Question: Please indicate a possible affordance area of the hold_knife that can be used for holding
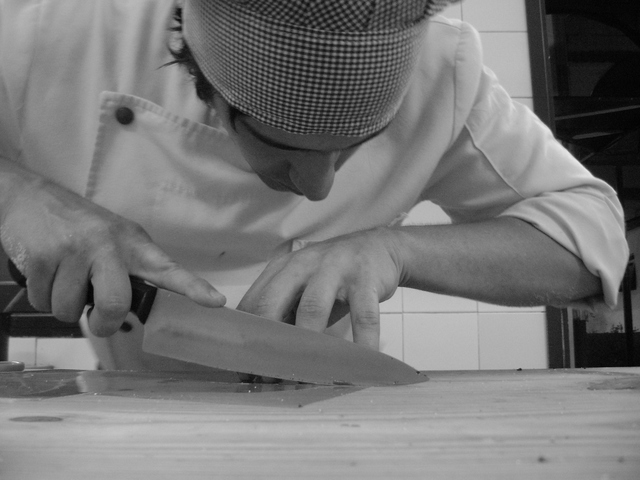
Answer: [1.958, 241.933, 157.876, 330.912]